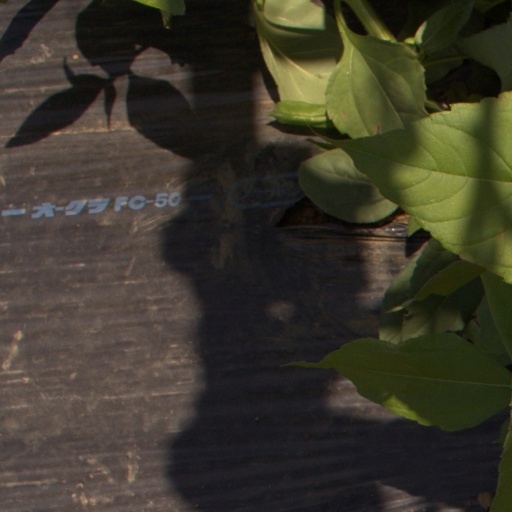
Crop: Jerusalem artichoke